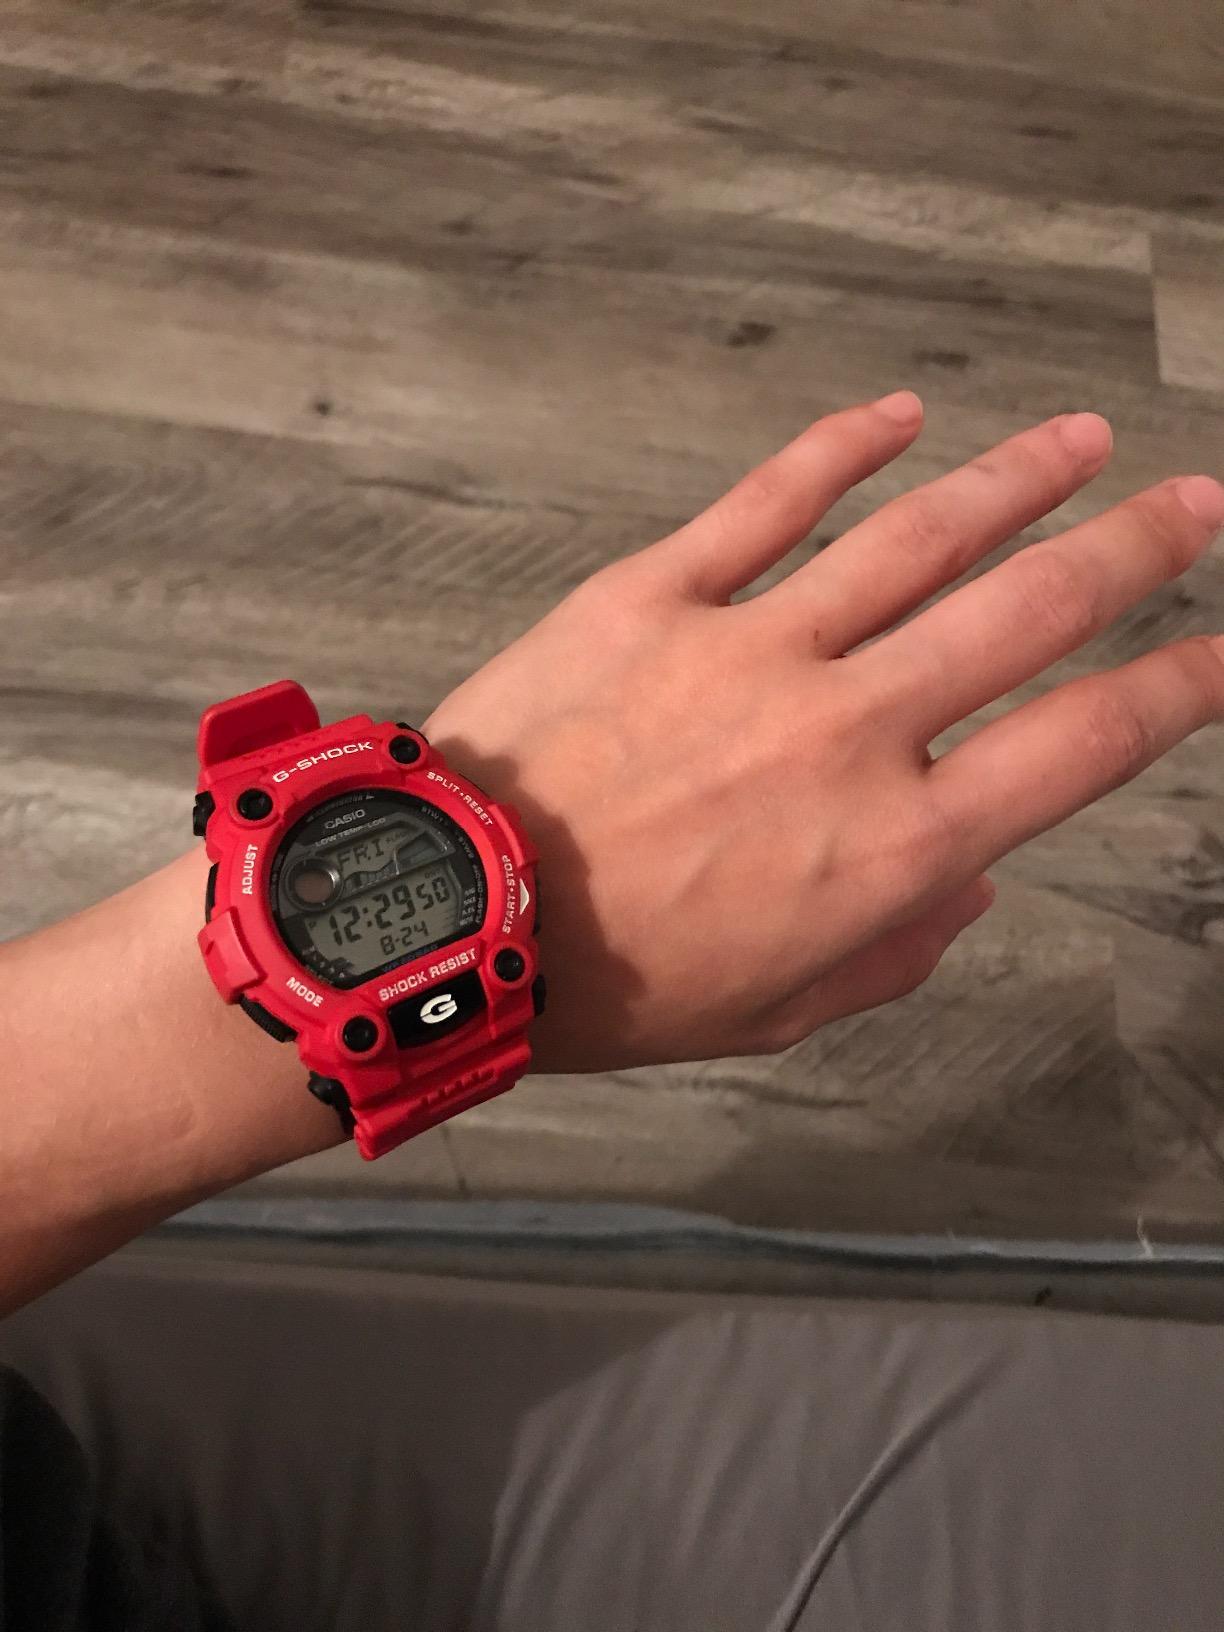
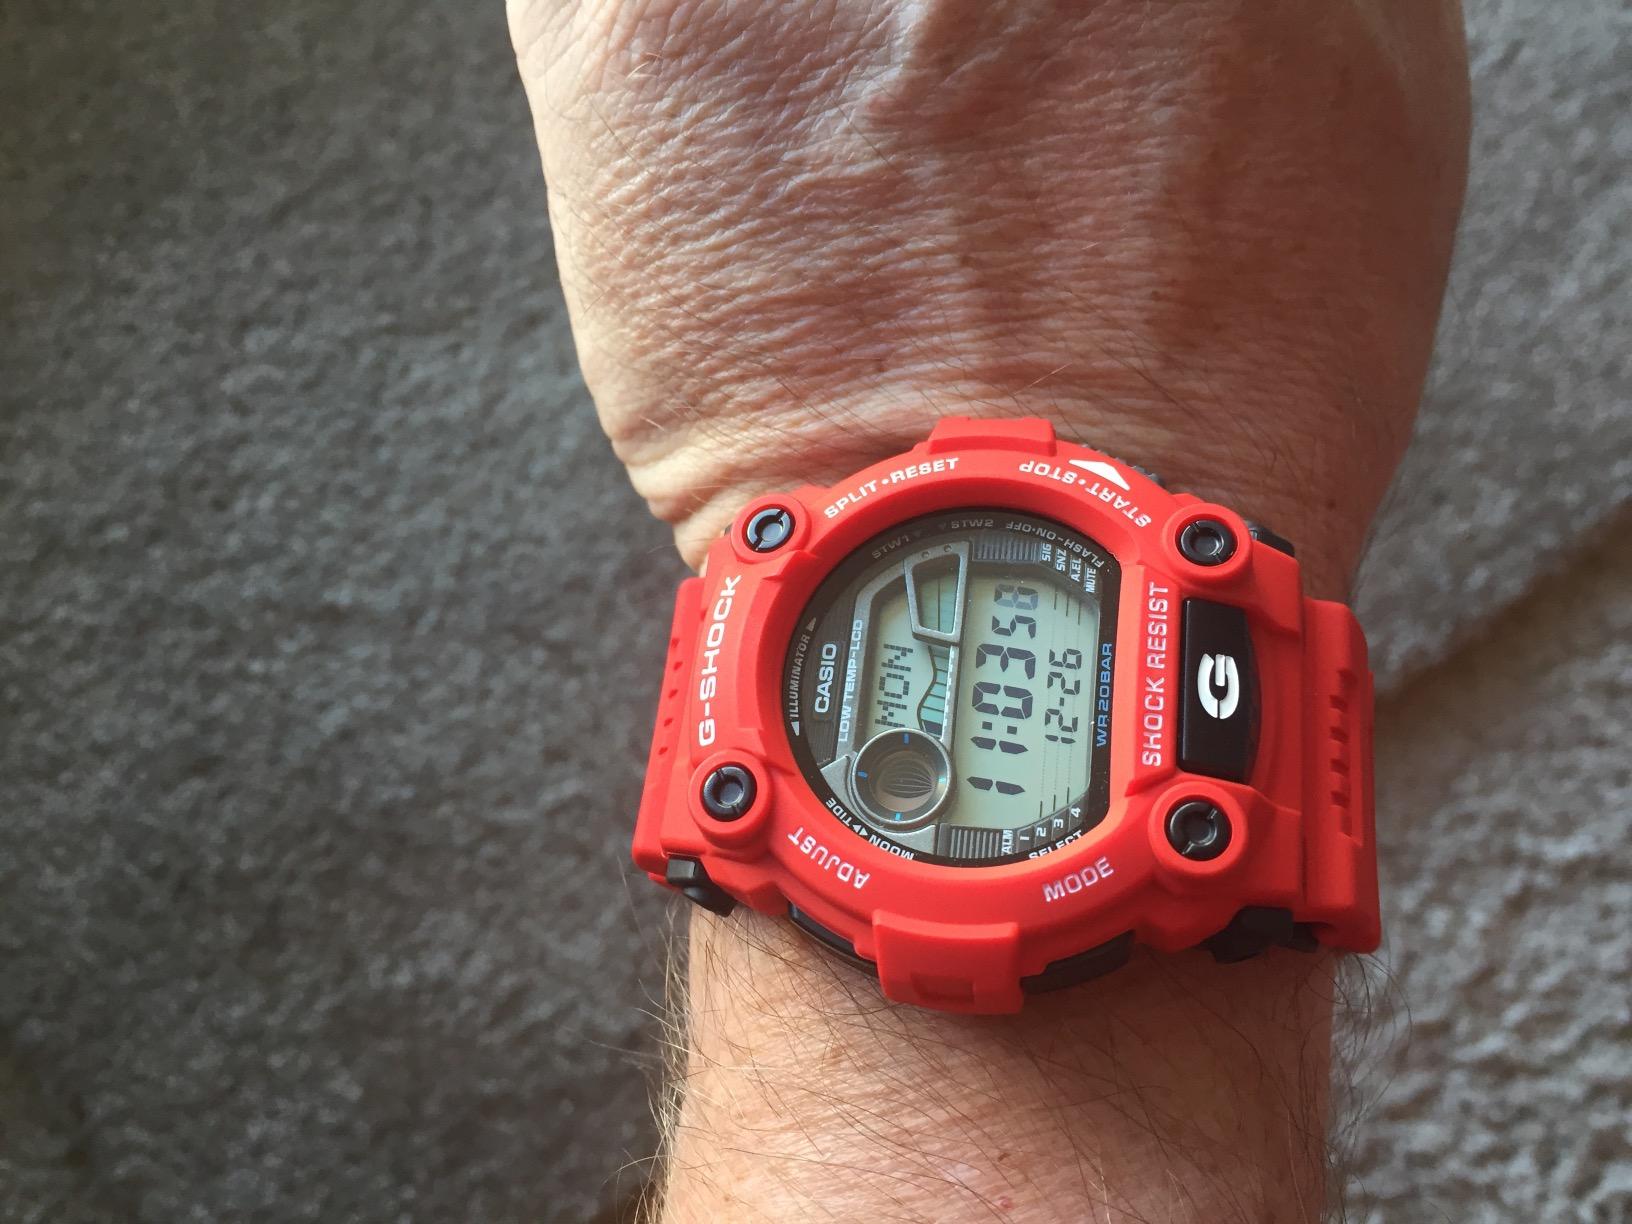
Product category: accessories_watch
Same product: yes